IBM JX

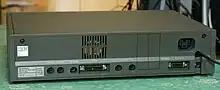
IBM JX rear view

The IBM JX (or JXPC) was a personal computer released in 1984 into the Japanese, Australian and New Zealand markets. Designed in Japan, it was based on the technology of the IBM PCjr and was designated the IBM 5511. It was targeted in the Australasian market towards the public education sector rather than at consumers, and was sold in three levels: JX (64 KiB), JX2 (128 KiB) and JX3 (256 KiB). Upgrades were available to both 384 KiB and 512 KiB. The JX was the first IBM PC to use 3.5" floppy drives.